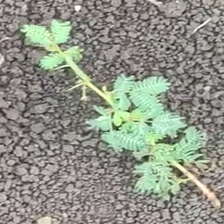
Weed species: Dwarf_cassia_(Chamaecrista pumila)